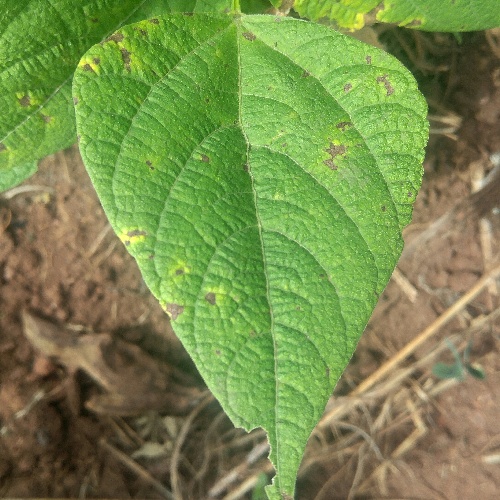
Leaf condition: angular_leaf_spot